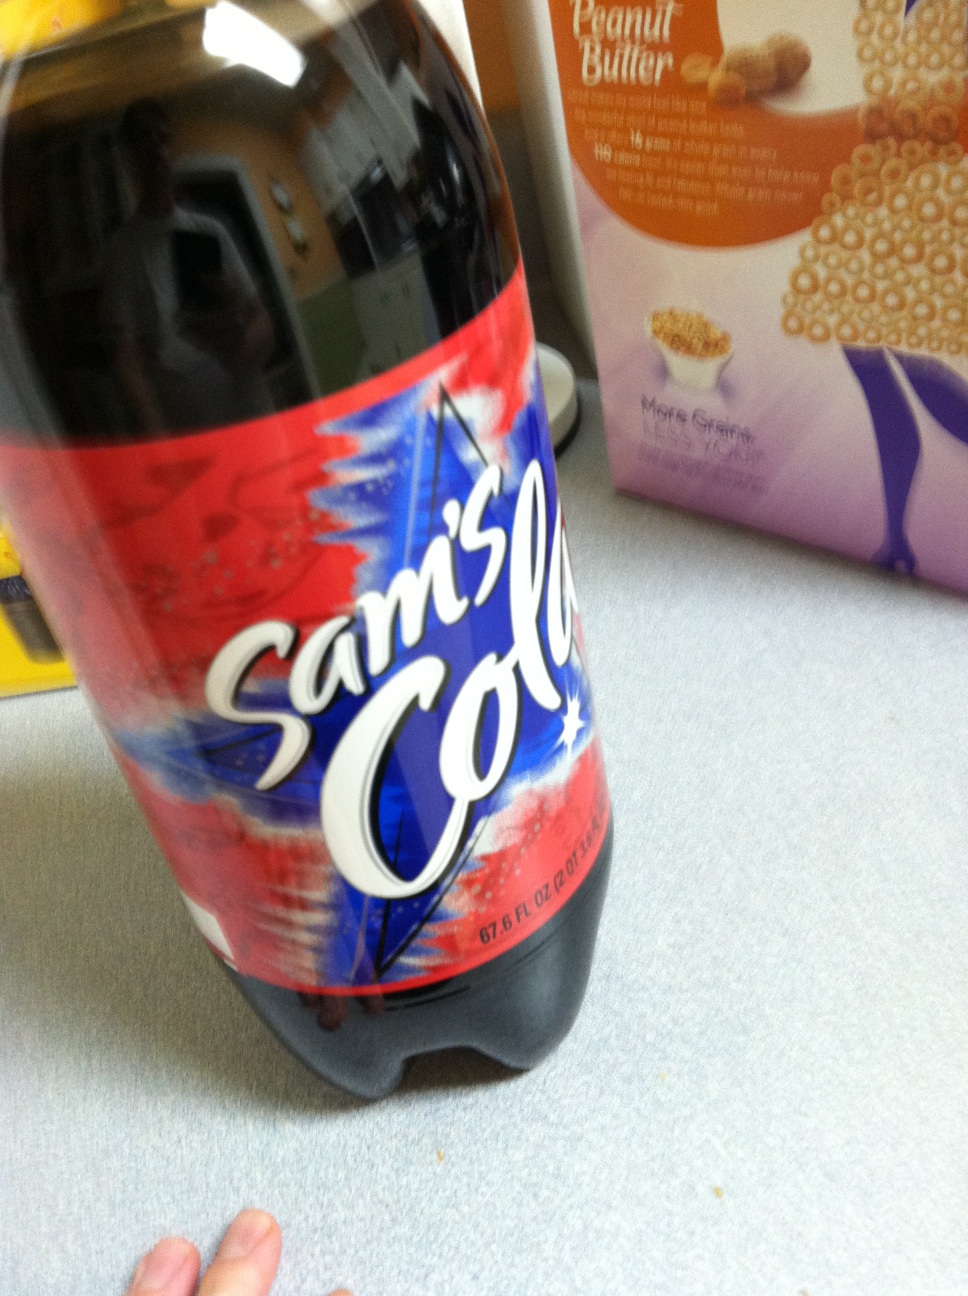Question: What kind of drink is this? Thanks.
Answer: sams cola